Antiochus XI Epiphanes

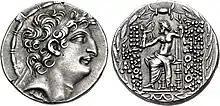
Coin of Antiochus VIII, father of AntiochusXI

The name Antiochus is of Greek etymology and means "resolute in contention". The capital of Syria, Antioch, was named after Antiochus, father of the city's founder, King SeleucusI (reigned 305–281 BC); this name became dynastic and many Seleucid kings bore it. In AntiochusVIII married the Ptolemaic princess Tryphaena, who died in 109 BC. The couple had many children, including SeleucusVI, the eldest; AntiochusXI and PhilipI; their younger brother DemetriusIII; and the youngest AntiochusXII. The mother of PhilipI was mentioned explicitly as Tryphaena by the fourth-century historian Eusebius, who also mentioned that AntiochusXI and PhilipI were twins ("didymoi"). AntiochusXI's date of birth is unknown, but by the time he came to power he was at least in his twenties.